Scottish common sense realism

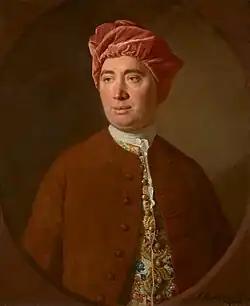
David Hume

The Scottish School of Common Sense was an epistemological philosophy that flourished in Scotland in the late 18th and early 19th centuries. Its roots can be found in responses to the writings of such philosophers as John Locke, George Berkeley and David Hume, and its most prominent members were Dugald Stewart, Thomas Reid, William Hamilton and, as has recently been argued, Thomas Carlyle. Philosophically, Scottish Realism served as a rebuttal to scepticism while keeping with the influential teachings of Isaac Newton and Francis Bacon. While largely understated for many years, the influence it had on philosophers elsewhere in Europe, not to mention in the United States, is of a considerable magnitude.